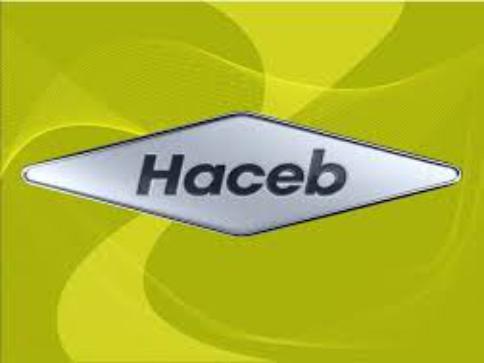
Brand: Haceb
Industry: Electronic